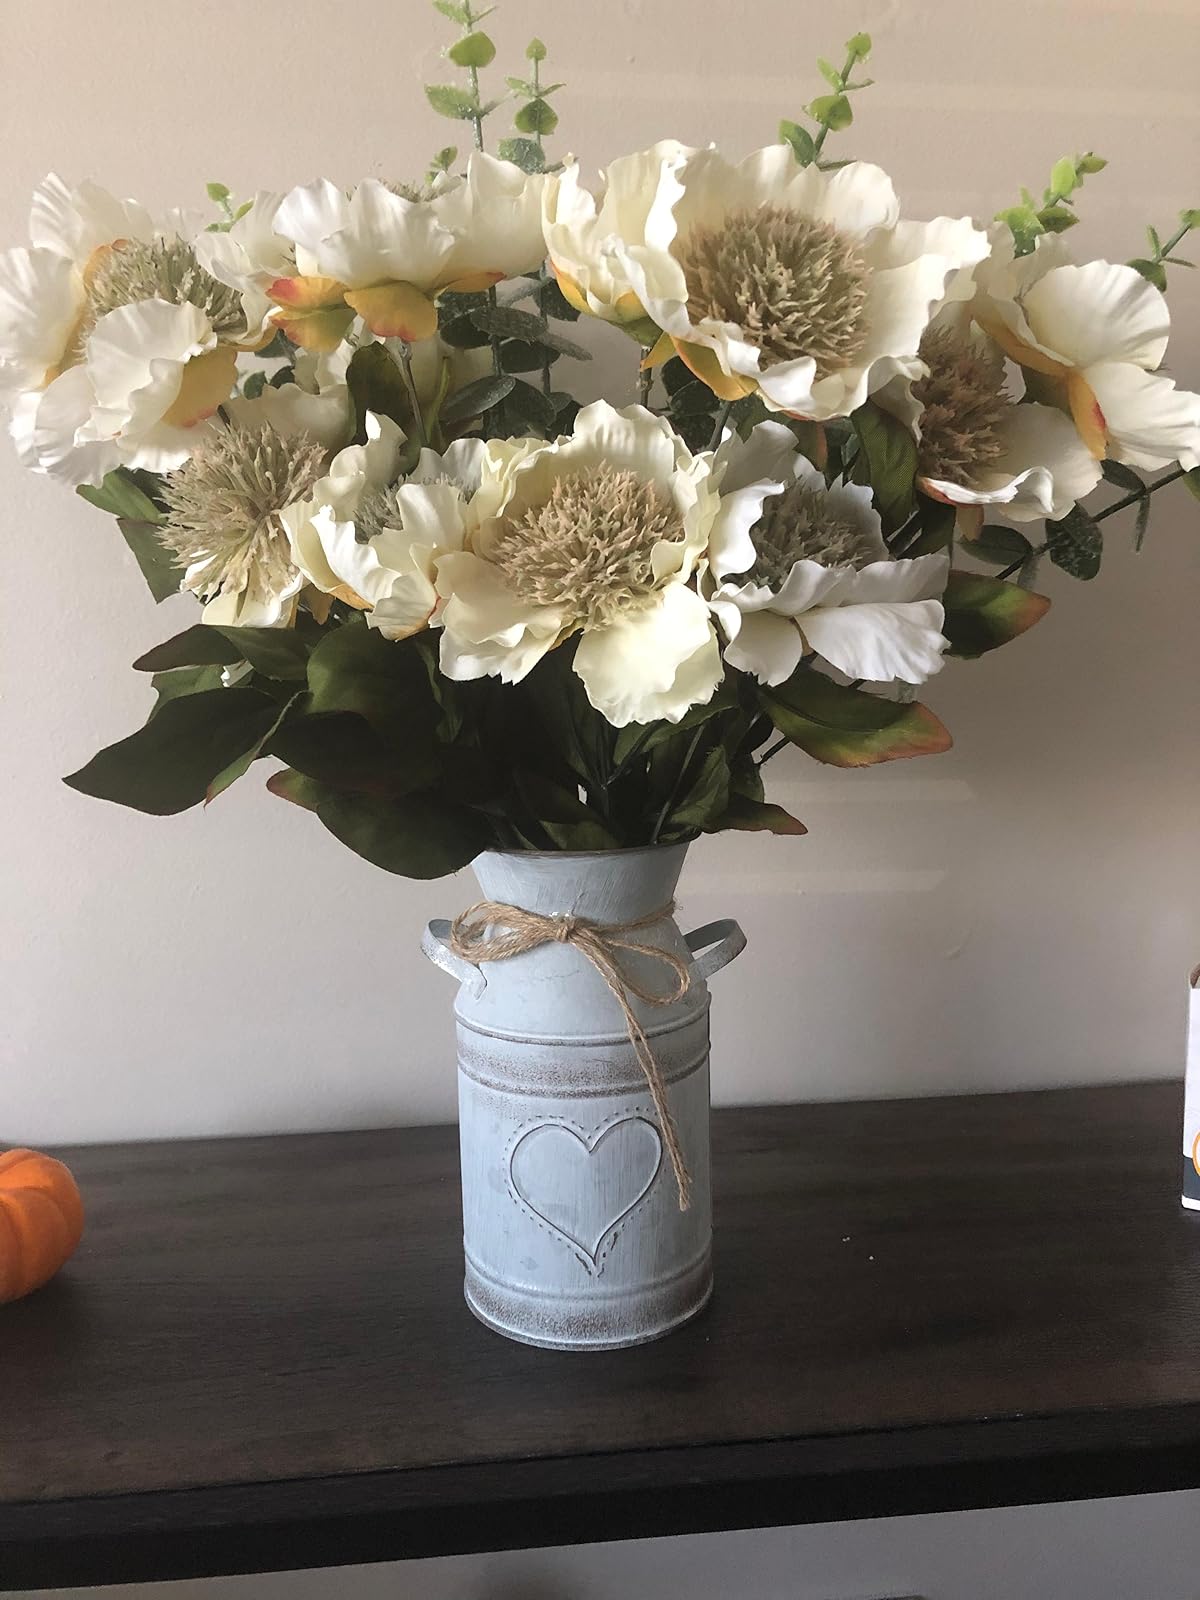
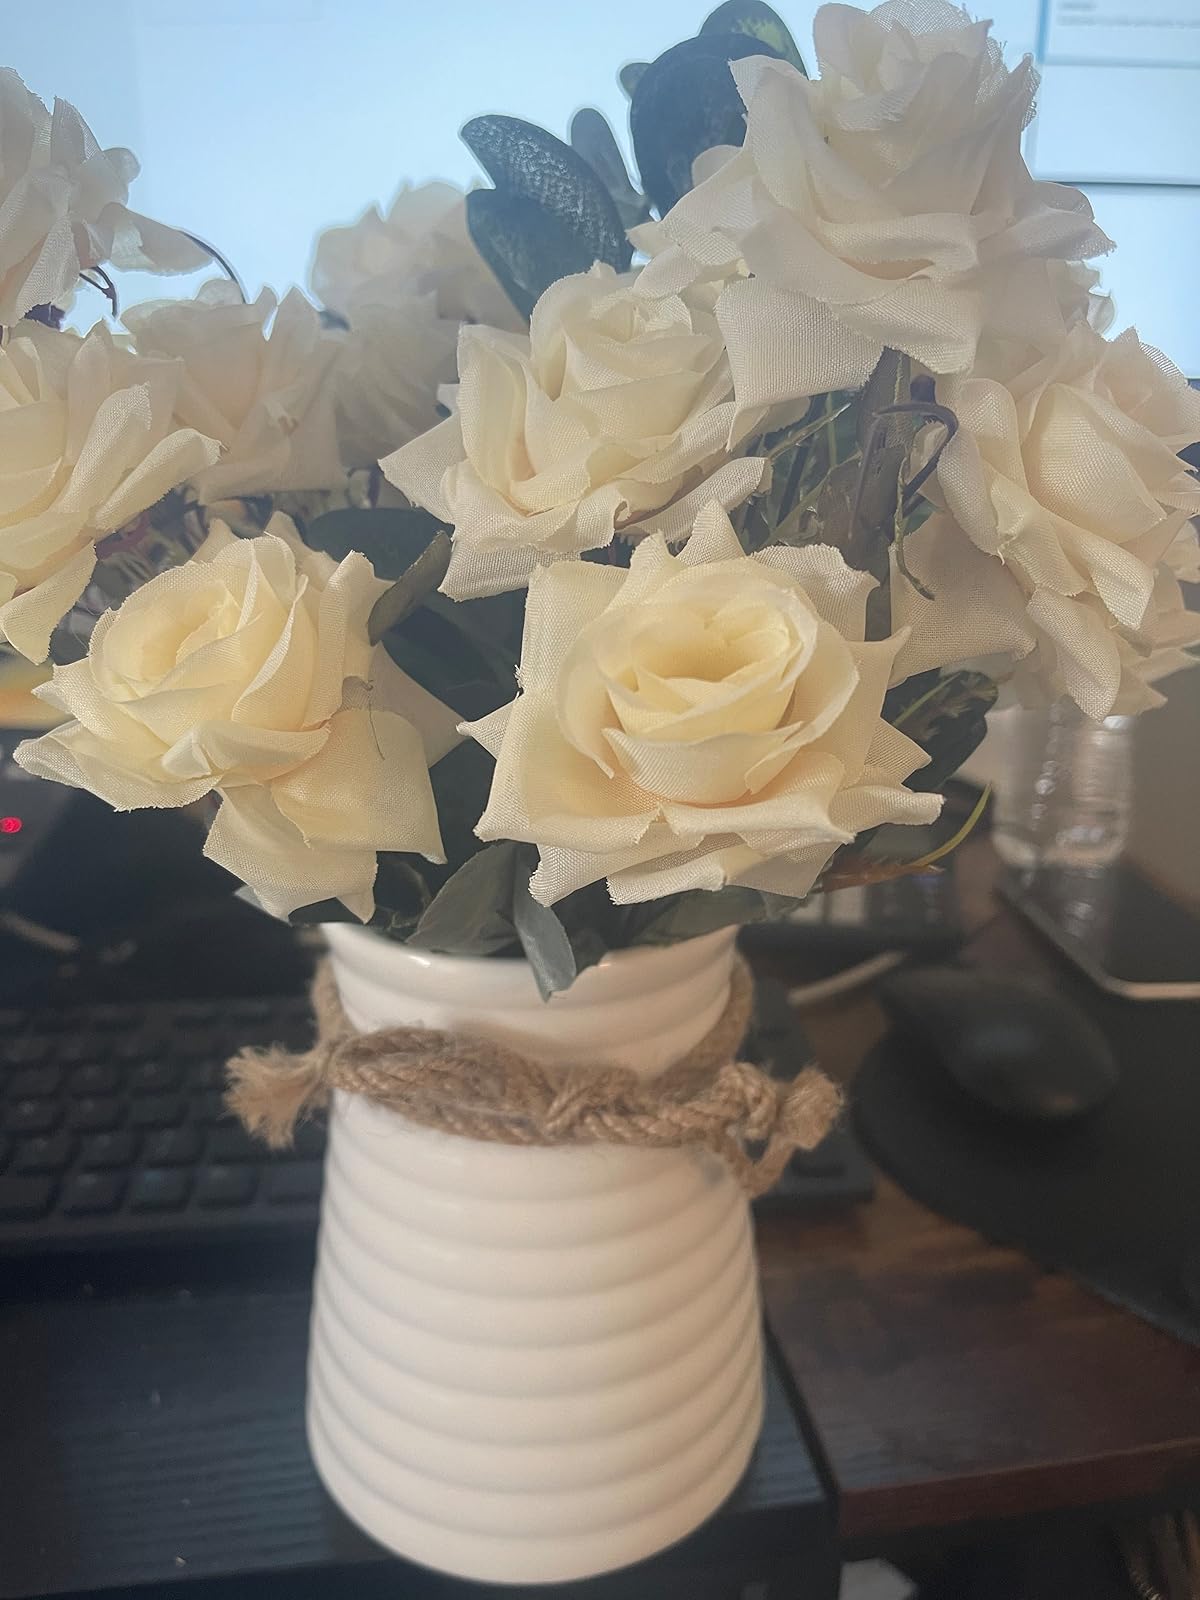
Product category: vase
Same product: no